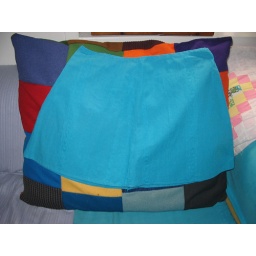
made from a table cloth.and i made the pillow it is laying out. i did the pillow in 2005